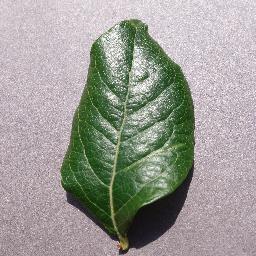
Label: Blueberry___healthy